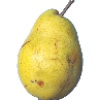
Label: Pear Monster 1